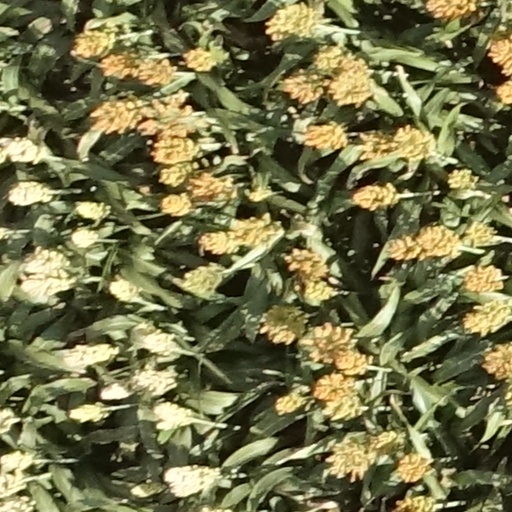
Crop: sorghum